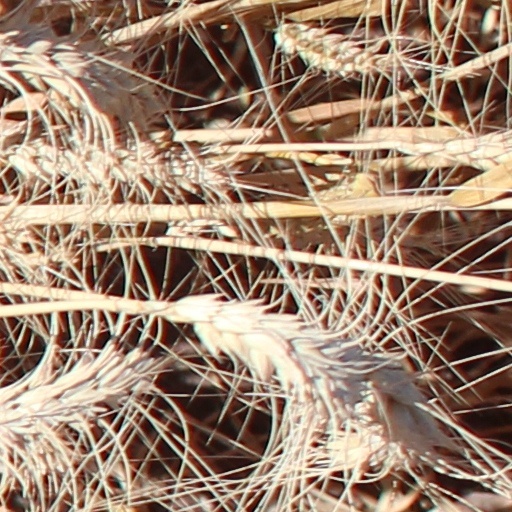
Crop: wheat